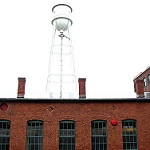
Scene: Outdoor